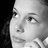
Emotion: neutral